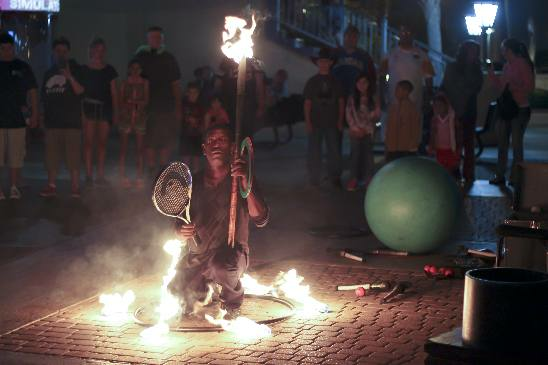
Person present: Yes